Ormiston Pound

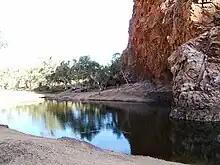
Ormiston Gorge Water Hole

The pound is accessible from a road in the west, which travels between Glen Helen and Alice Springs. There is a waterhole at the bottom near the gorge, as well as several lookouts. The entire pound covers . The Finke River passes Ormiston Gorge in the west.